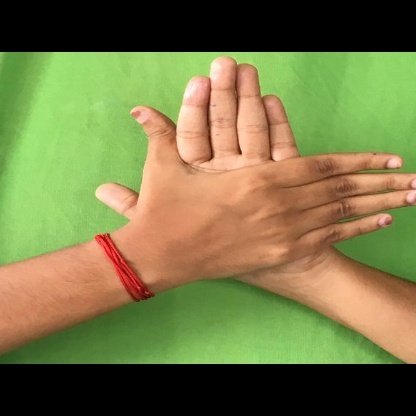
Mudra: Chakra